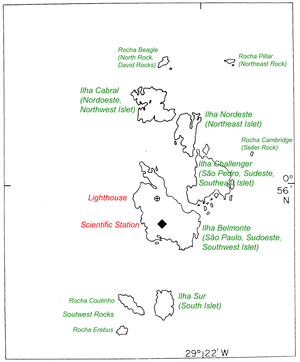
Les rochers Saint-Pierre et Saint-Paul sont une quinzaine de petites îles et récifs situés dans l’océan Atlantique, à environ 985 km au nord-est de la ville brésilienne de Natal. Ils font partie de l'État brésilien du Pernambouc.